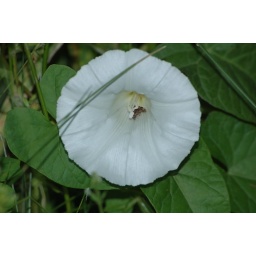
Small butterfly in the flower